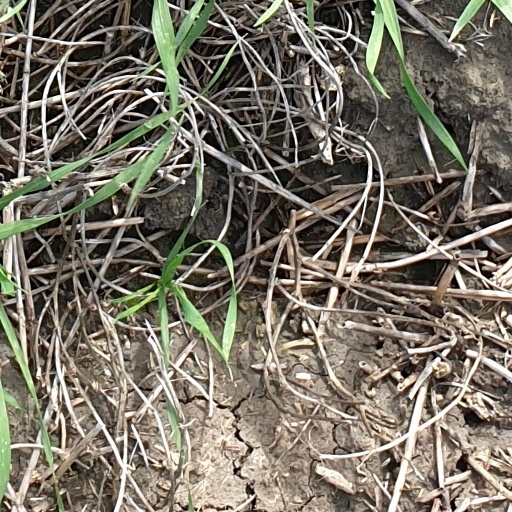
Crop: wheat